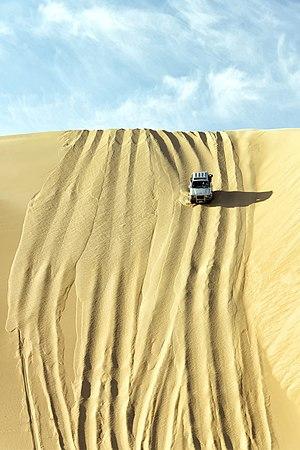
Le terme véhicule tout-terrain ou véhicule hors route désigne un véhicule de type automobile, moto, camion, camionnette, pick-up ou encore quad destiné à être aussi à l'aise sur n'importe quel terrain.